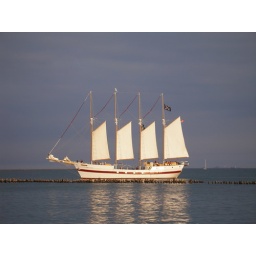
A tall ship reflects the sun onto the water near Navy Pier, June 2009.